Changzhutan

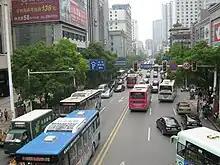
Jianshe South Road in Zhuzhou

Changzhutan or Chang-Zhu-Tan, also Greater Changsha Metropolitan Region or Changsha-Zhuzhou-Xiangtan City Cluster is a city cluster in Hunan province, China, consisting of the provincial capital, Changsha and two other prefecture-level cities: Xiangtan and Zhuzhou; it is the main heavily urbanized region of Hunan and covers an area of .